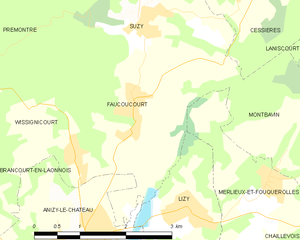
Carte des communes françaises: Faucoucourt